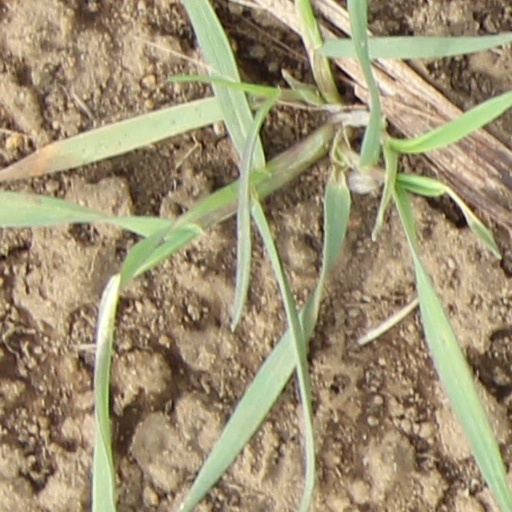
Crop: wheat